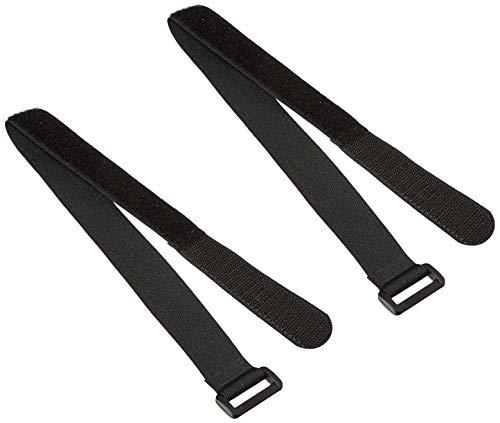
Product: Racers Edge 1040 Hook & Loop Battery Straps, 25Mm X 450Mm (Pair)
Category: Toys & Games | Hobbies | Remote & App Controlled Vehicles & Parts | Remote & App Controlled Vehicle Parts
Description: Use Racers Edge tools, parts, and accessories to get the most out of you R/C vehicles.
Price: $9.04
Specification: ProductDimensions:7.1x4x0.5inches|ItemWeight:0.64ounces|ShippingWeight:0.64ounces(Viewshippingratesandpolicies)|ASIN:B07MQXTLD5|Itemmodelnumber:RCE1040|Manufacturerrecommendedage:16-16years